José María Melo

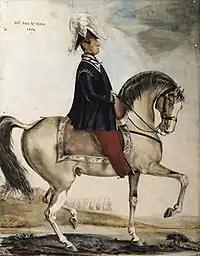
General José María Melo Ortiz

In June 1849, President López appointed Melo, who had rejoined the military in 1847, the commander of the Hussars Cavalry Corps, garrisoned in Bogotá. In this capacity, Melo fought against the insurrection of 1851, where slaveowners and conservatives led by Julio Arboleda Pombo took arms against the López government in protest of the abolition of slavery. He was promoted to the rank of general, and managed to raise a militia of 3,000 volunteers to suppress the rebellion in Cundinamarca, which was being led by Mariano Ospina Rodríguez. Melo managed to defeat the rebels at Guasca, and after the rebellion was suppressed in the rest of the country, was named commander of military forces in Cundinamarca in June 1852.